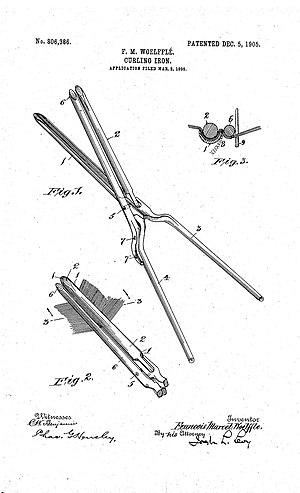
Marcel Grateau, également connu aux États-Unis sous les noms de François Marcel Woelfflé ou François Marcel, né le 18 octobre 1852 à Chauvigny et décédé le 31 mai 1936 à Paris 16ᵉ, est un coiffeur et inventeur français.
Un fer à lisser est un appareil électrique de coiffure composé de deux plaques chauffantes entre lesquelles les mèches de cheveux sont placées afin d'être lissées ou bouclées. Il a été inventé vers 1872 par Marcel Grateau.